Bullet for My Valentine

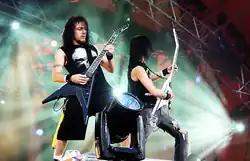
Michael Paget (left) and Matthew Tuck (right) at 2006's Roskilde Festival held in Denmark

Bullet for My Valentine's debut album, "The Poison", was released on 3 October 2005 in the UK and on Valentine's Day 2006 in the US. It entered the "Billboard" 200 at number 128, and attained number 11 on the Independent Albums chart. On 30 January 2009, the album was certified gold by the RIAA after 500,000 copies were sold in the US. Four singles were released from "The Poison": "4 Words (To Choke Upon)", "Suffocating Under Words of Sorrow (What Can I Do)", "All These Things I Hate (Revolve Around Me)", and "Tears Don't Fall". Bullet for My Valentine promoted the album by touring across the world. In 2005, with increased popularity, they played on the larger Download Festival Snickers stage; in 2006, the band were moved to near the top of the main stage bill. Other tours included opening for Metallica and Guns N' Roses in the summer of 2006, the Vans Warped Tour and Earthday Birthday.